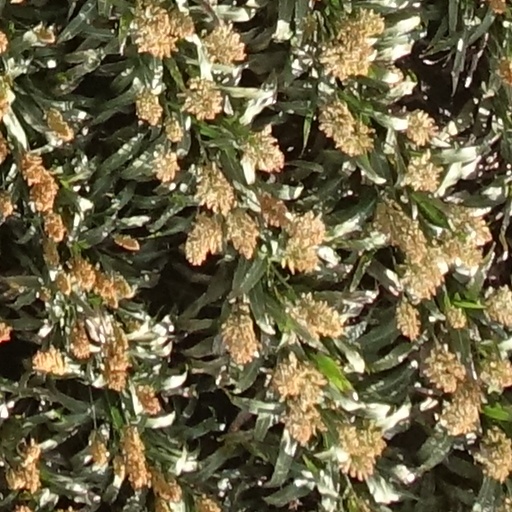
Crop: sorghum